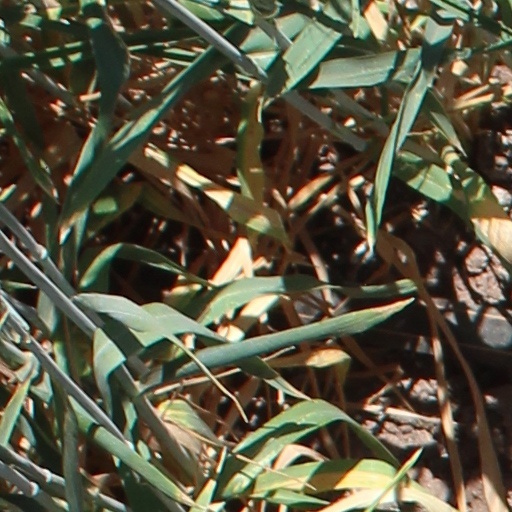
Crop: wheat